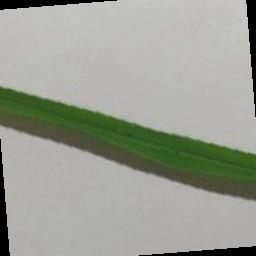
Label: Rice___Brown_Spot